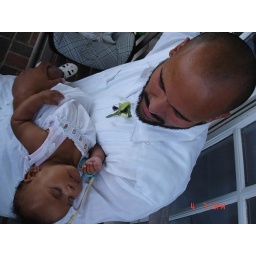
Wedded at the Lake house in NCWedded at the lake house in NC.Wedded at the lake house in NC.